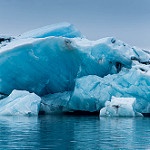
Scene: Outdoor